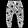
Label: Trouser